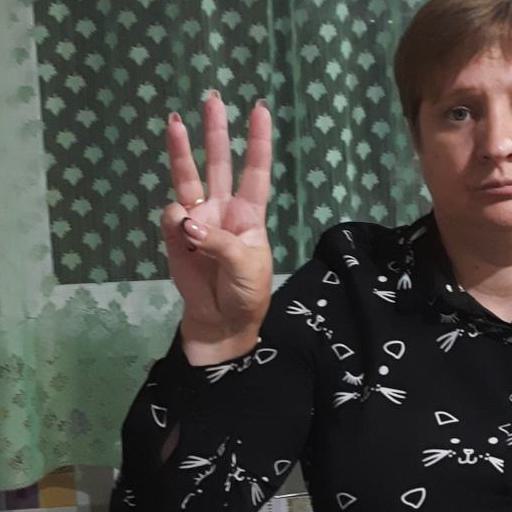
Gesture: three